Natalia Poklonskaya

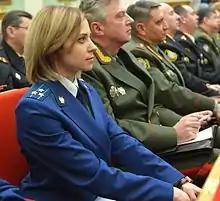
Poklonskaya in uniform as Prosecutor General, March 2015

On 11 March 2014, amid the Russian occupation of Crimea, Poklonskaya was appointed Prosecutor of the Autonomous Republic of Crimea. Poklonskaya was appointed to the position by Sergei Aksyonov after the position had been reportedly rejected by four others, including the former Vice-Prosecutor of Crimea, Vyacheslav Pavlov. A press conference given by Poklonskaya on that day resulted in her becoming an internet phenomenon. Poklonskaya's appointment was confirmed by Russian authorities on 25 March, around the same time Ukrainian judicial authorities declared her a wanted criminal due to alleged involvement in conspiracy to overthrow constitutional order or seize state power.